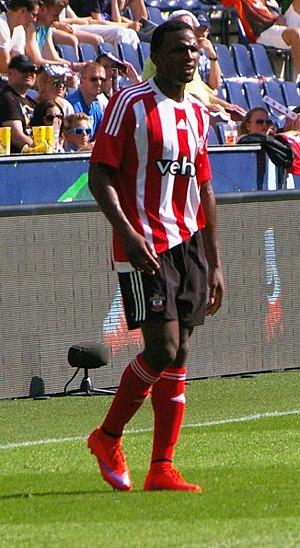
Rhuendly « Cuco » Martina, né le 25 septembre 1989 à Rotterdam, est un footballeur international curacien qui évolue au poste de défenseur.